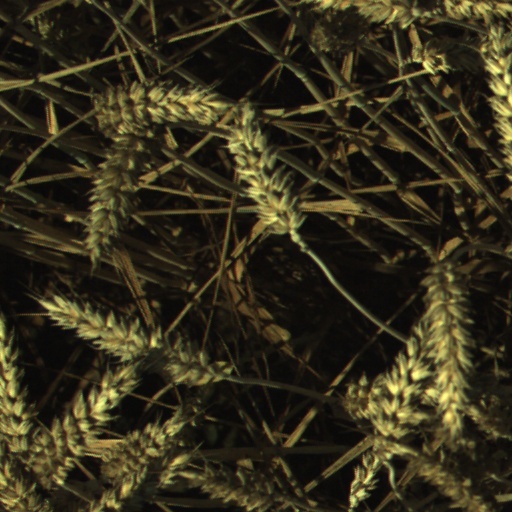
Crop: wheat